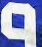
Number: 9